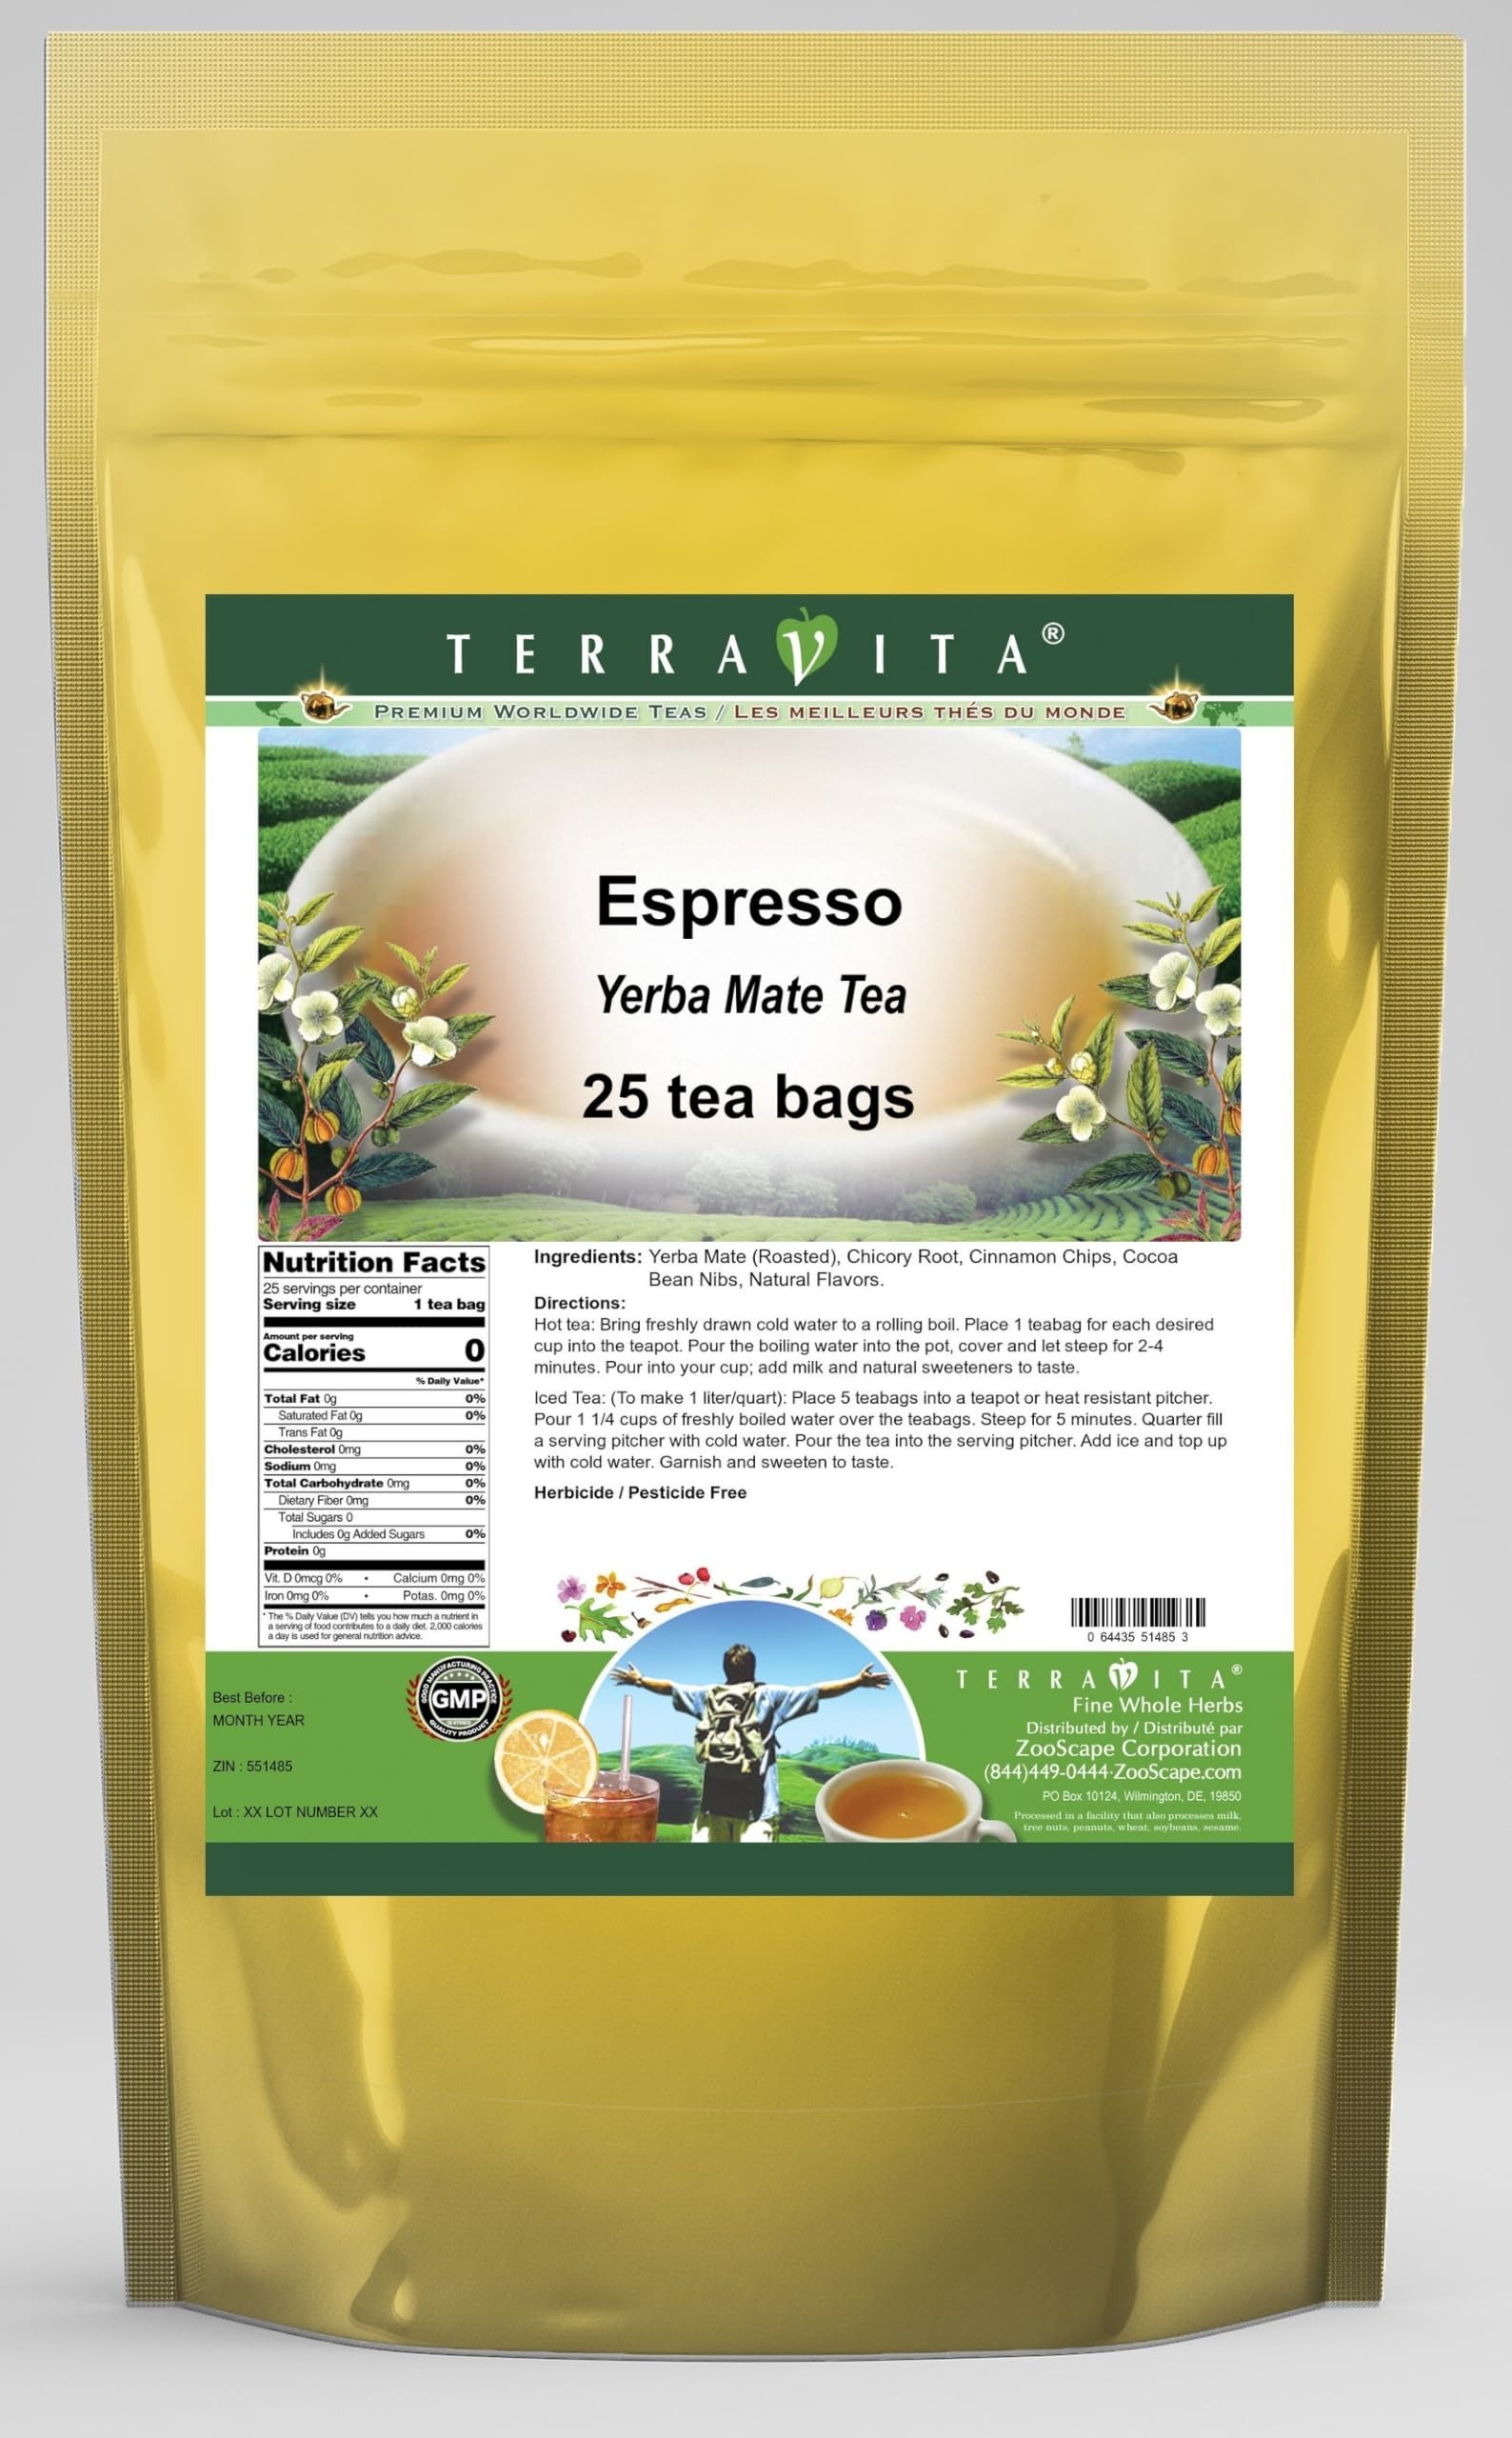
Item Name: Espresso Yerba Mate Tea (25 tea bags, ZIN: 551485) - 3 Pack
Bullet Point 1: Our Espresso Yerba Mate tea is a scrumptuous all-natural flavored Yerba Mate coffee substitute with Chicory Root, Cinnamon Chips and Cocoa Bean Nibs that will refresh you with its terrific taste! You will enjoy the earthy and acidity-free Espresso aroma and flavor again and again! - Ingredients: Yerba Mate, Chicory Root, Cinnamon Chips, Cocoa Bean Nibs and Natural Espresso Flavor.
Bullet Point 2: No fillers.
Bullet Point 3: Manufacturer: TerraVita
Bullet Point 4: Size: 25 tea bags
Bullet Point 5: Yerba Mate Tea Bags - Packed in a convenient upright pouch!
Product Description: Our Espresso Yerba Mate tea is a scrumptuous all-natural flavored Yerba Mate coffee substitute with Chicory Root, Cinnamon Chips and Cocoa Bean Nibs that will refresh you with its terrific taste! You will enjoy the earthy and acidity-free Espresso aroma and flavor again and again! - Ingredients: Yerba Mate, Chicory Root, Cinnamon Chips, Cocoa Bean Nibs and Natural Espresso Flavor. - Hot tea brewing method: Bring freshly drawn cold water to a rolling boil. Place 1 teabag for each desired cup into the teapot. Pour the boiling water into the pot, cover and let steep for 2-4 minutes. Pour into your cup; add milk and natural sweeteners to taste. - Iced tea brewing method: (To make 1 liter/quart): Place 5 teabags into a teapot or heat resistant pitcher. Pour 1 1/4 cups of freshly boiled water over the teabags. Steep for 5 minutes. Quarter fill a serving pitcher with cold water. Pour the tea into the serving pitcher. Add ice and top up with cold water. Garnish and sweeten to taste. - TerraVita is an exclusive line of premium-quality, natural source products that use only the finest, purest and most potent ingredients found around the world. TerraVita is hallmarked by the highest possible standards of purity, potency, stability and freshness. All of our products are prepared with the highest elements of quality control, from raw materials through the entire manufacturing process, up to and including the moment that the bottles or bags are sealed for freshness and shipped out to you. Our highest possible standards are certified by independent laboratories and backed by our personal guarantee. - TerraVita exists to meet and ensure your family's health and wellness without the harmful effects of chemicals and health products. We strive to make all of our products affordable and re
Value: 75.0
Unit: Count

Price: 54.69